Charles D. Walker

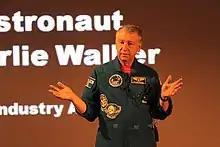
Charlie Walker speaking to visitors of the Kennedy Space Center Visitor Complex (2009)

STS-4 demonstrated the difficulty of Walker assisting astronauts with the complex CFES device. He and others could not speak directly to the space shuttle; the capsule communicator and two other people approved and relayed all messages to space. McDonnell Douglas proposed that Walker fly as a payload specialist to operate the CFES himself. NASA calculated that flying Walker would cost McDonnell Douglas $40,000 per flight, and in May 1983 he was assigned to STS-41-D.